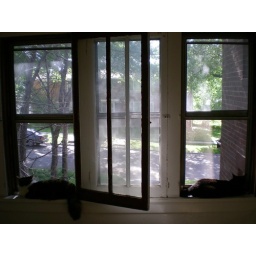
The cats hang out in the windows of our nearly empty bedroom in the 1300 apartment.